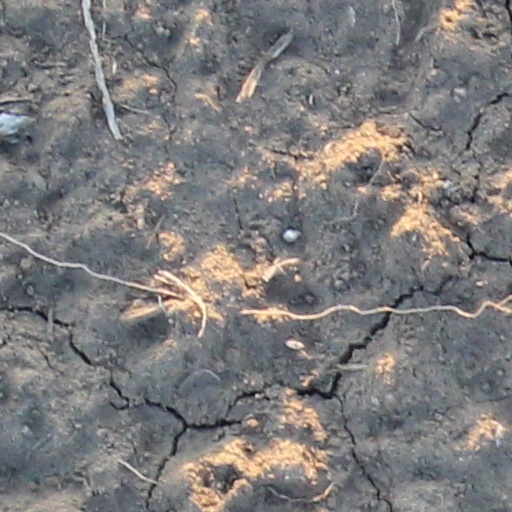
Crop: wheat